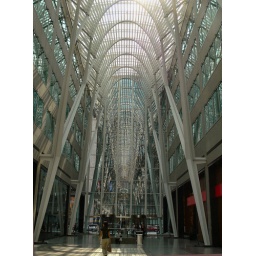
Taken in some building in Toronto. the ceiling reflecting on a glass wall.